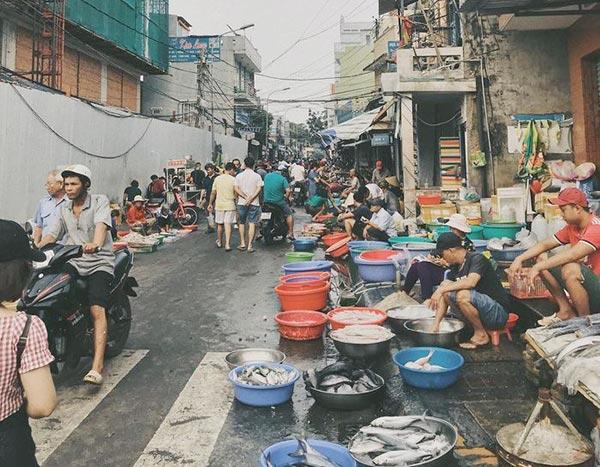
có một ông lão đang đứng ở phía sau chiếc xe máy màu đen của người đàn ông mặc áo màu xám